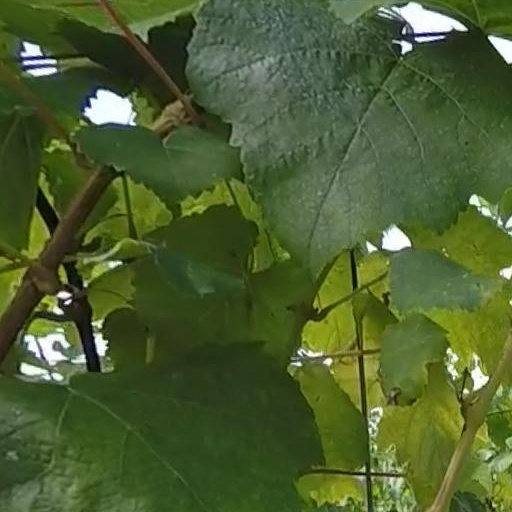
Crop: grape